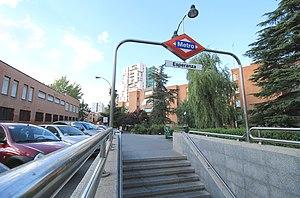
Esperanza est une station de la ligne 4 du métro de Madrid, en Espagne.